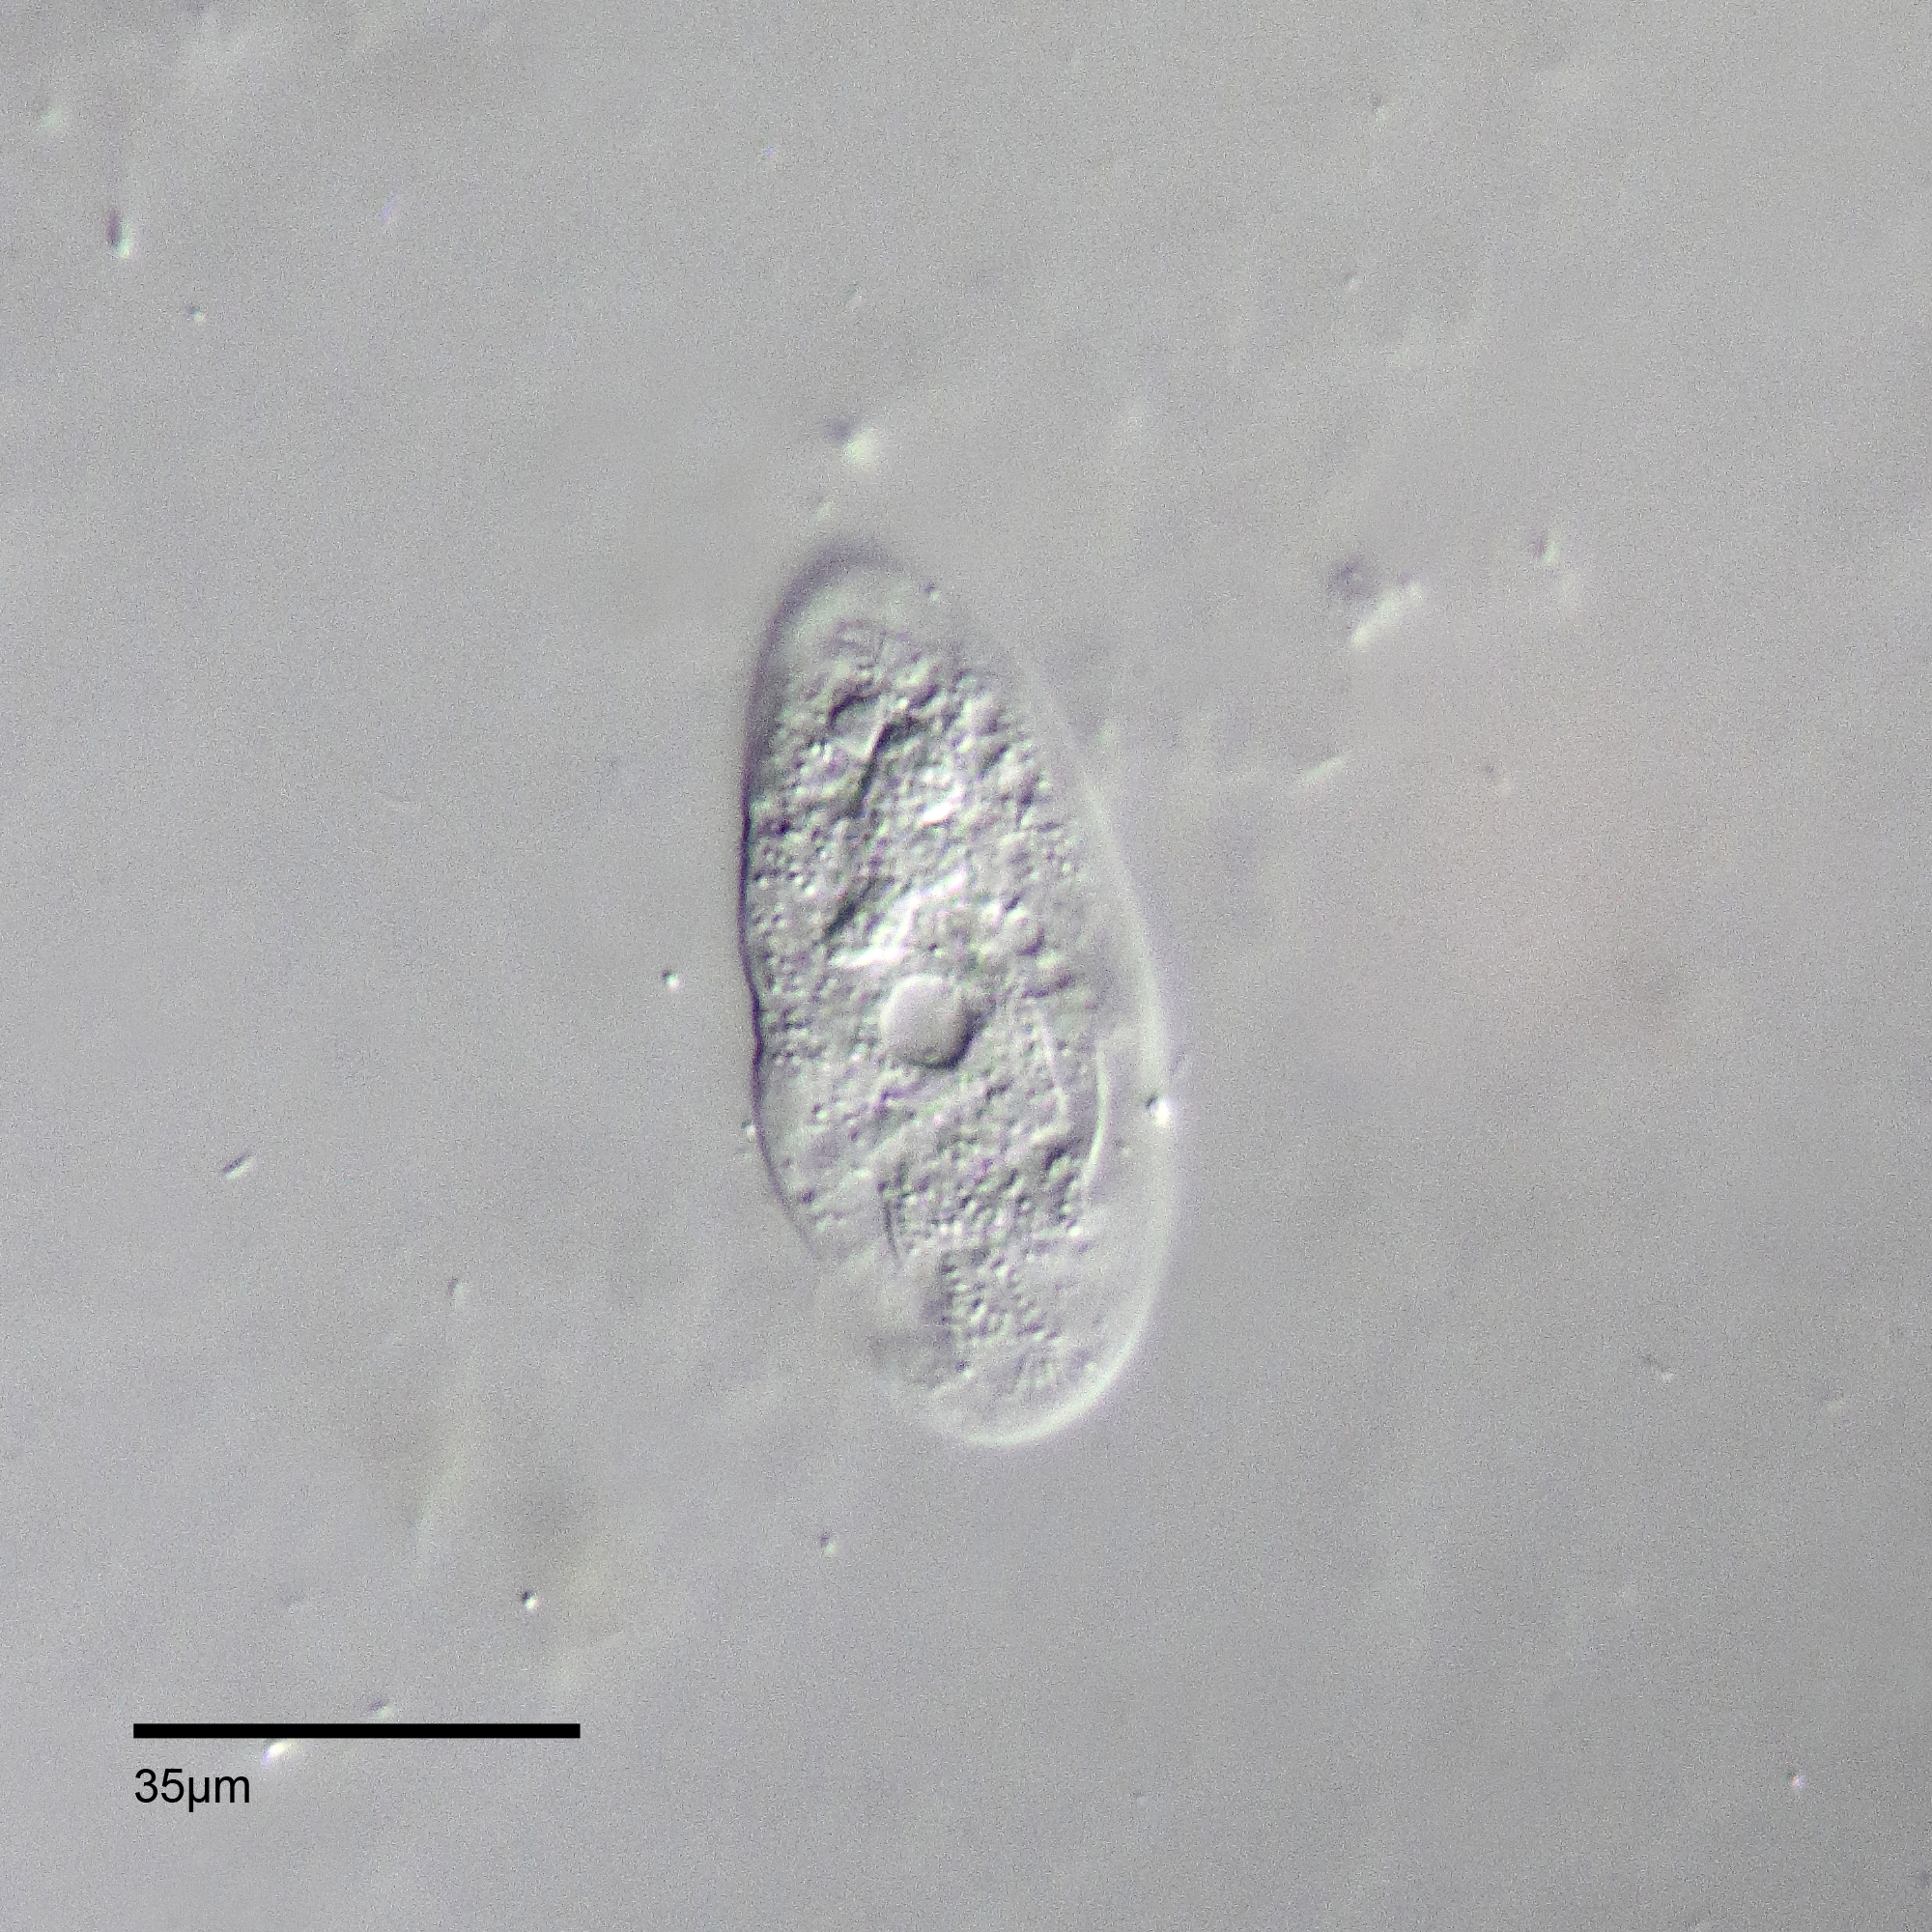
snow, footprint, ice, micro, circle, mikro, shape, protist, protisten, einzeller, protozoa, protozoen, protozoe, plankton, mikroskop, mikrofotografie, mikrofoto, microscop, microphotography, ciliaten, ciliat, wimperntierchen, infusorien, unicelluar, atmosphere of earth